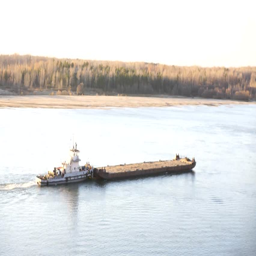
a loaded barge with sand floats downstream .